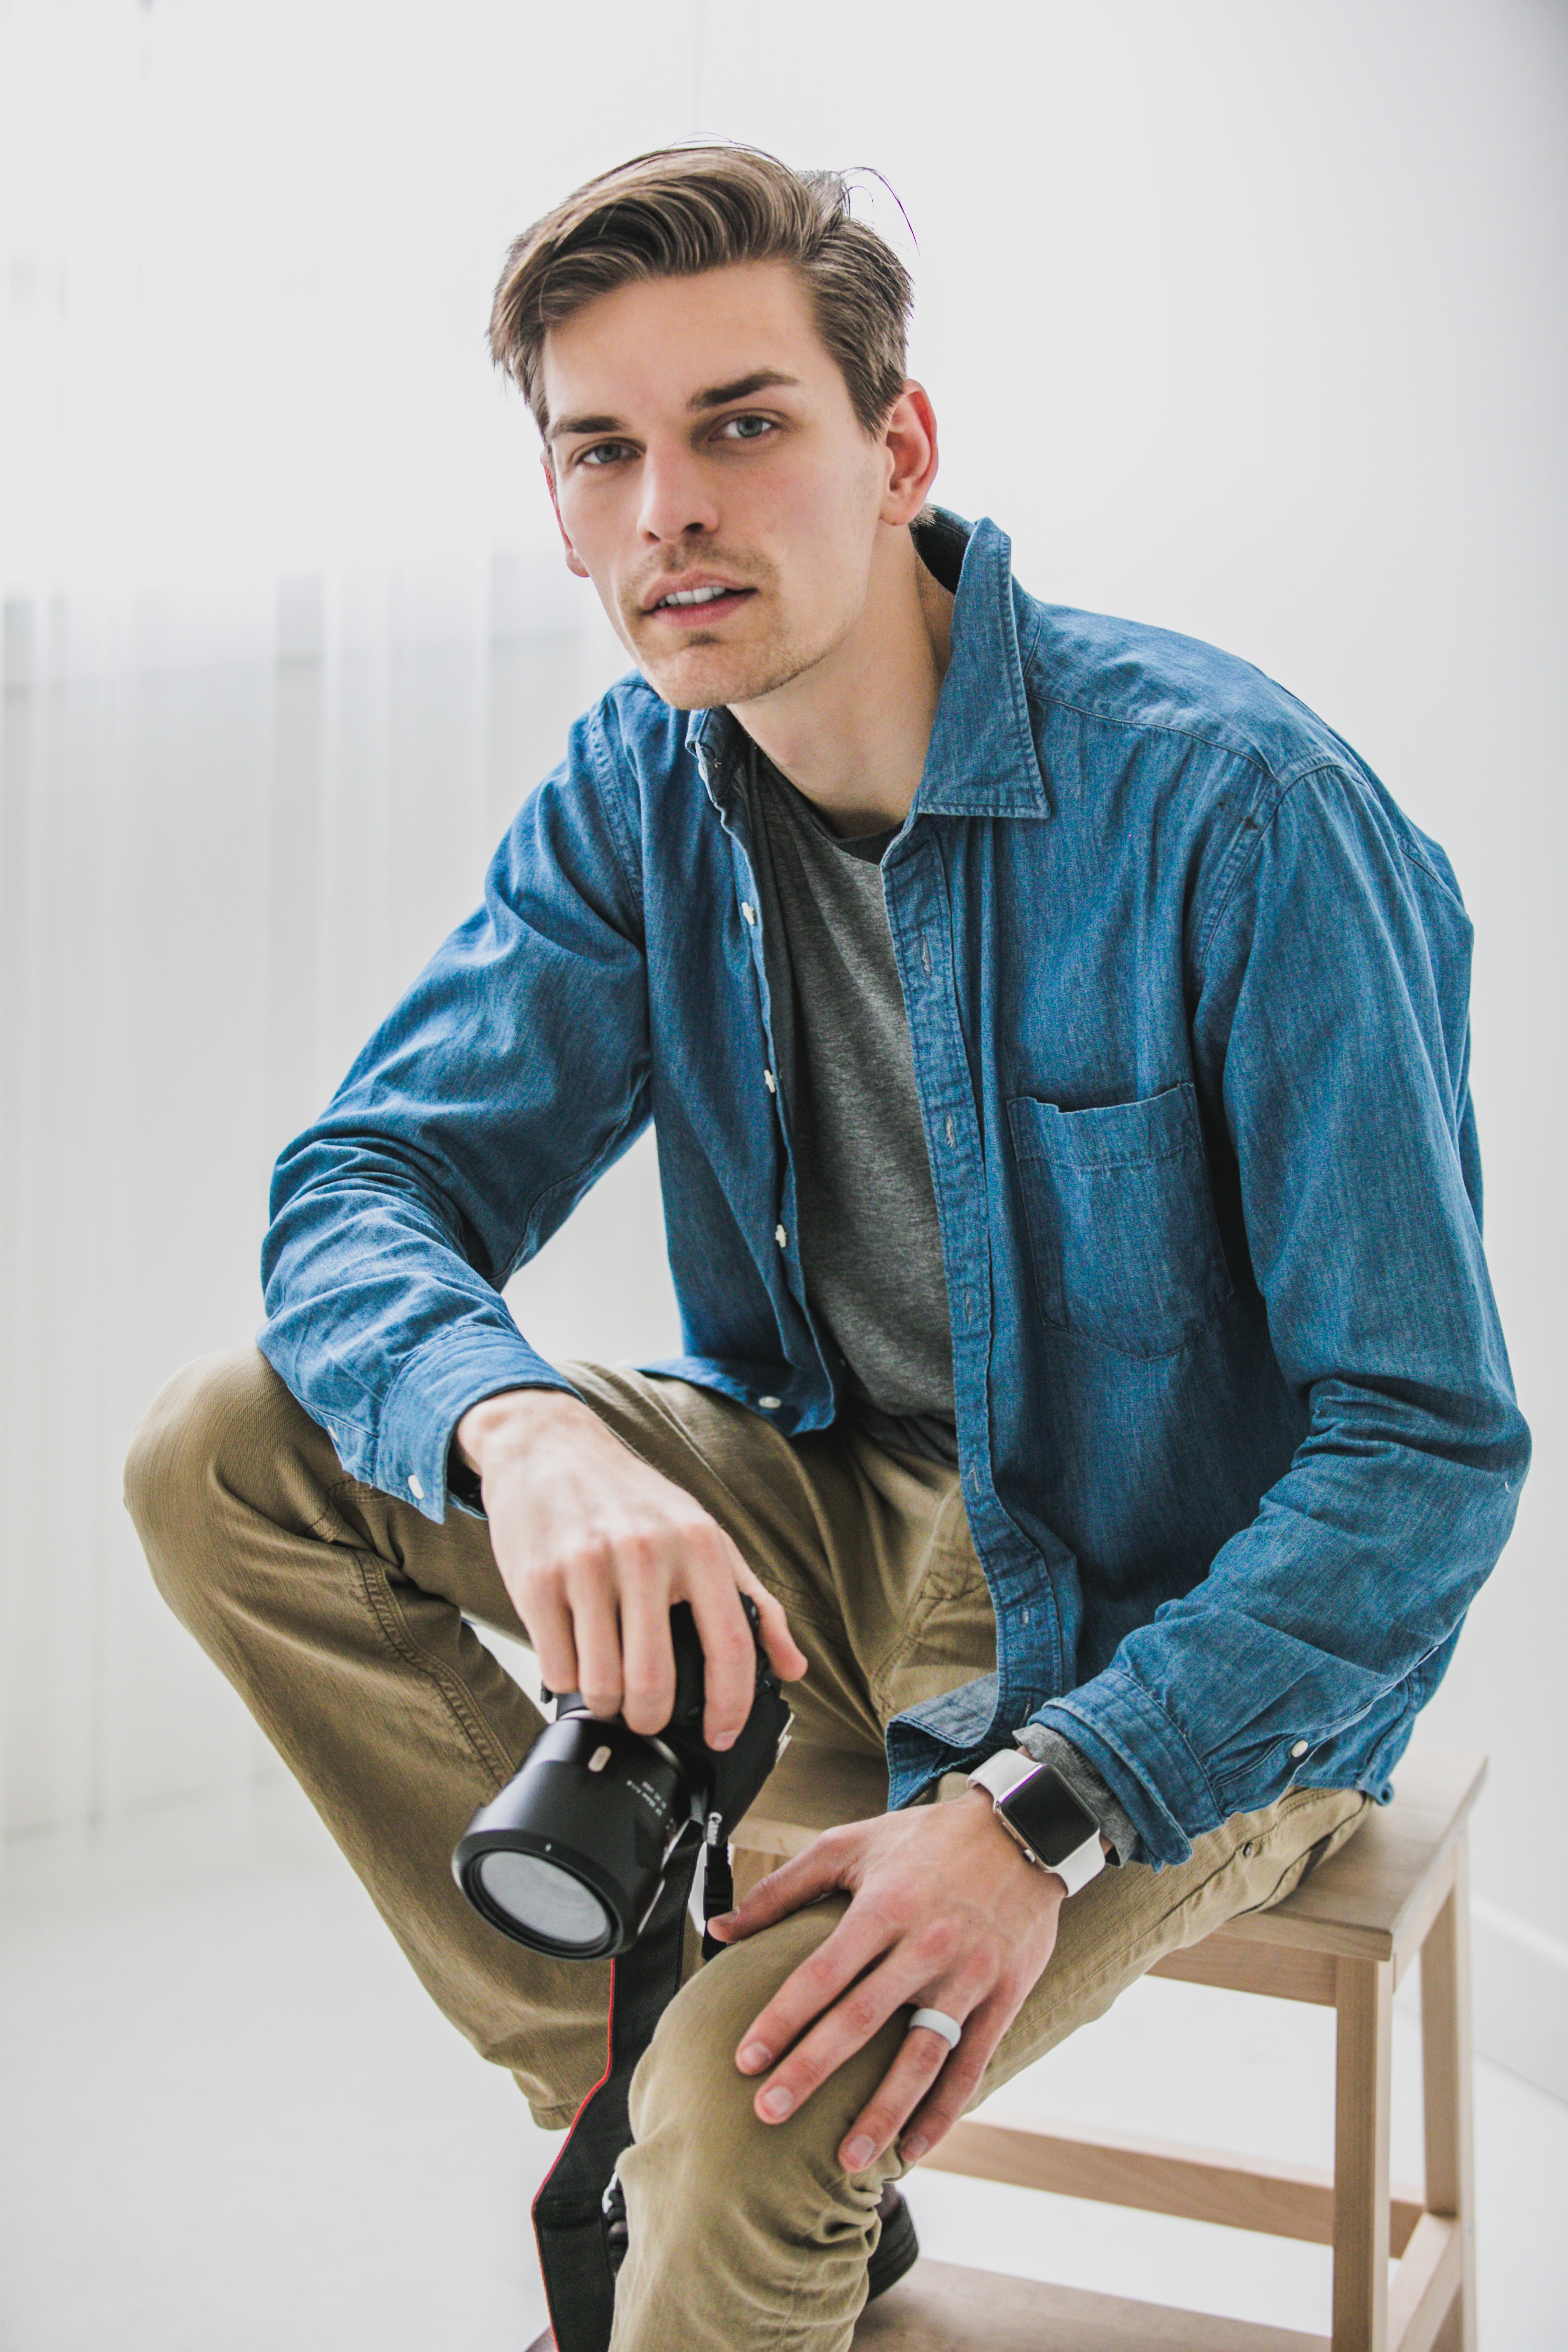
leather, portrait, model, jeans, spring, sitting, studio, fashion, blue, clothing, jacket, outerwear, denim, life, textile, footwear, photo shoot, human positions